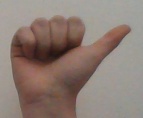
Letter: dhad